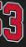
Number: 3